Little penguin

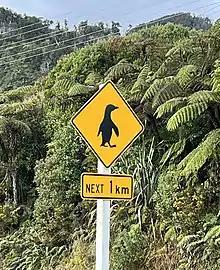
Traffic sign warning of little penguins crossing on the West Coast of New Zealand

"Eudyptula minor" breeds along most of the coastline of New Zealand, including the Chatham Islands. The chicks are raised in nests constructed in burrows along the shoreline, both dug by "Eudyptula minor" and by other animals. "Eudyptula minor" does not occur in Otago, which is located on the east coast of New Zealand's South Island. The Australian species "Eudyptula novaehollandiae" occurs in Otago. "E. novaehollandiae" was originally endemic to Australia. Using ancient-DNA analysis and radiocarbon dating using historical, pre-human, as well as archaeological "Eudyptula" remains, the arrival of the Australian species in New Zealand was determined to have occurred roughly between AD 1500 and 1900. When the "E. minor" population declined in New Zealand, it left a genetic opening for "E. novaehollandiae". The decrease of "E. minor" was most likely due to anthropogenic effects, such as being hunted by humans as well as introduced predators, including dogs brought from overseas.